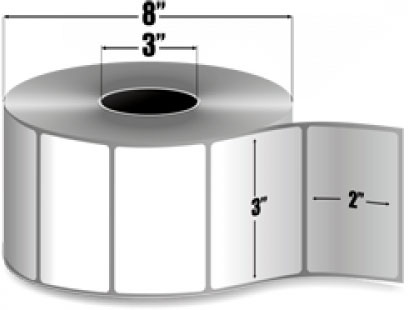
ZEBRA, CONSUMABLES, POLYPRO 4000T KIMDURA POLYPROPYLENE LABEL, THERMAL TRANSFER, 3" X 2", 3" CORE, 8" OD, 2230 LABELS PER ROLL, NOT PERFORATED, 4 ROLLS PER CASE, PRICED PER CASE
ZEBRA, CONSUMABLES, POLYPRO 4000T KIMDURA POLYPROPYLENE LABEL, THERMAL TRANSFER, 3" X 2", 3" CORE, 8" OD, 2230 LABELS PER ROLL, NOT PERFORATED, 4 ROLLS PER CASE, PRICED PER CASE
Brand: Zebra Technologies
Category: Office Supplies > General Office Supplies > Labels & Tags > Label Tapes & Refill Rolls